Joseph DePietro

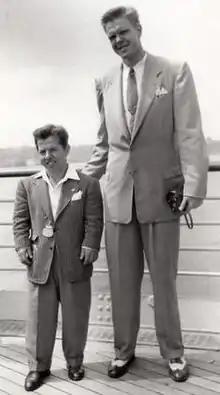
Joseph DePietro and Bob Kurland on the way to the 1948 Olympics

Joseph Nicholas DePietro (June 10, 1914 – March 19, 1999) was an American bantamweight (56 kg) weightlifter. He won gold medals at the 1947 World Championships, 1948 Summer Olympics and 1951 Pan American Games. During his career DePietro set two world records, in 1947 and 1948, both in the press. DePietro had very short arms and body, so that the bar was barely clearing his head when he was lifting it.